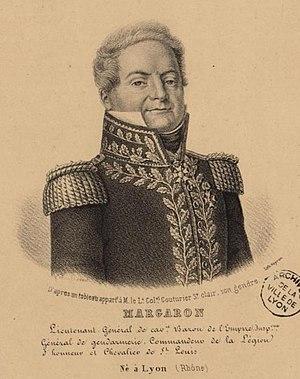
Le général de division Pierre Margaron (1765-1824).
Pierre Margaron, né le 1ᵉʳ mai 1765 à Lyon et mort le 16 décembre 1824 à Paris, est un général français de la Révolution et de l'Empire. Commandant en chef de la légion des Ardennes en 1793, il est colonel en 1798 et combat à Novi. Nommé général de brigade sous le Consulat, il participe sous les ordres du maréchal Soult à la bataille d'Austerlitz, où il commande une brigade de cavalerie. En 1807, il passe à l'armée du Portugal confiée à Jean-Andoche Junot et s'illustre notamment à Évora et Vimeiro. Baron de l'Empire en 1809, il devient général de division en 1813 et prend part à la bataille de Leipzig. Fait chevalier de Saint-Louis par Louis XVIII, il finit sa carrière comme inspecteur général de la gendarmerie.